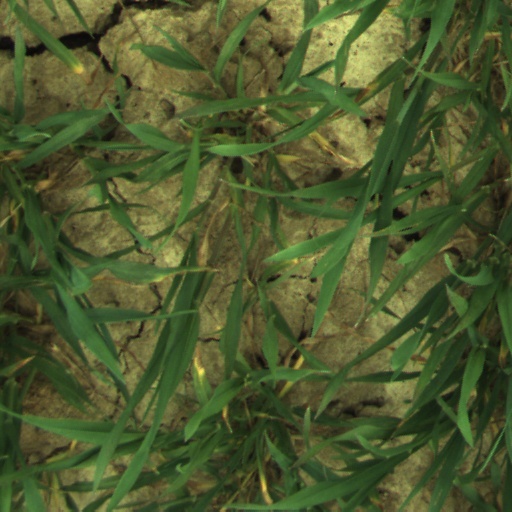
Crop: wheat